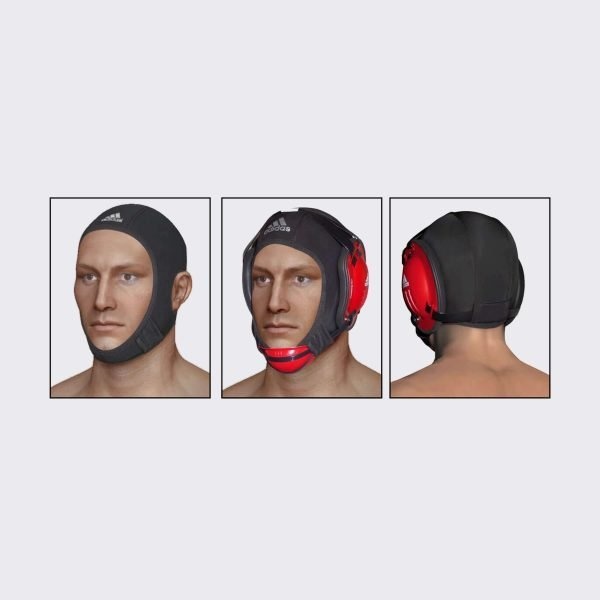
aH100-Hair Cover Adult
Meets new rule requirements for hair cover. Attaches easily to any ear guard. Comfortable design allows ears to be exposed for better hearing. NFHS Approved Open ear holes for better hearing Comfortable full coverage design Item #aH100
Brand: adidaswrestling
Category: Sporting Goods > Athletics > Wrestling > Wrestling Protective Gear > Wrestling Headgear